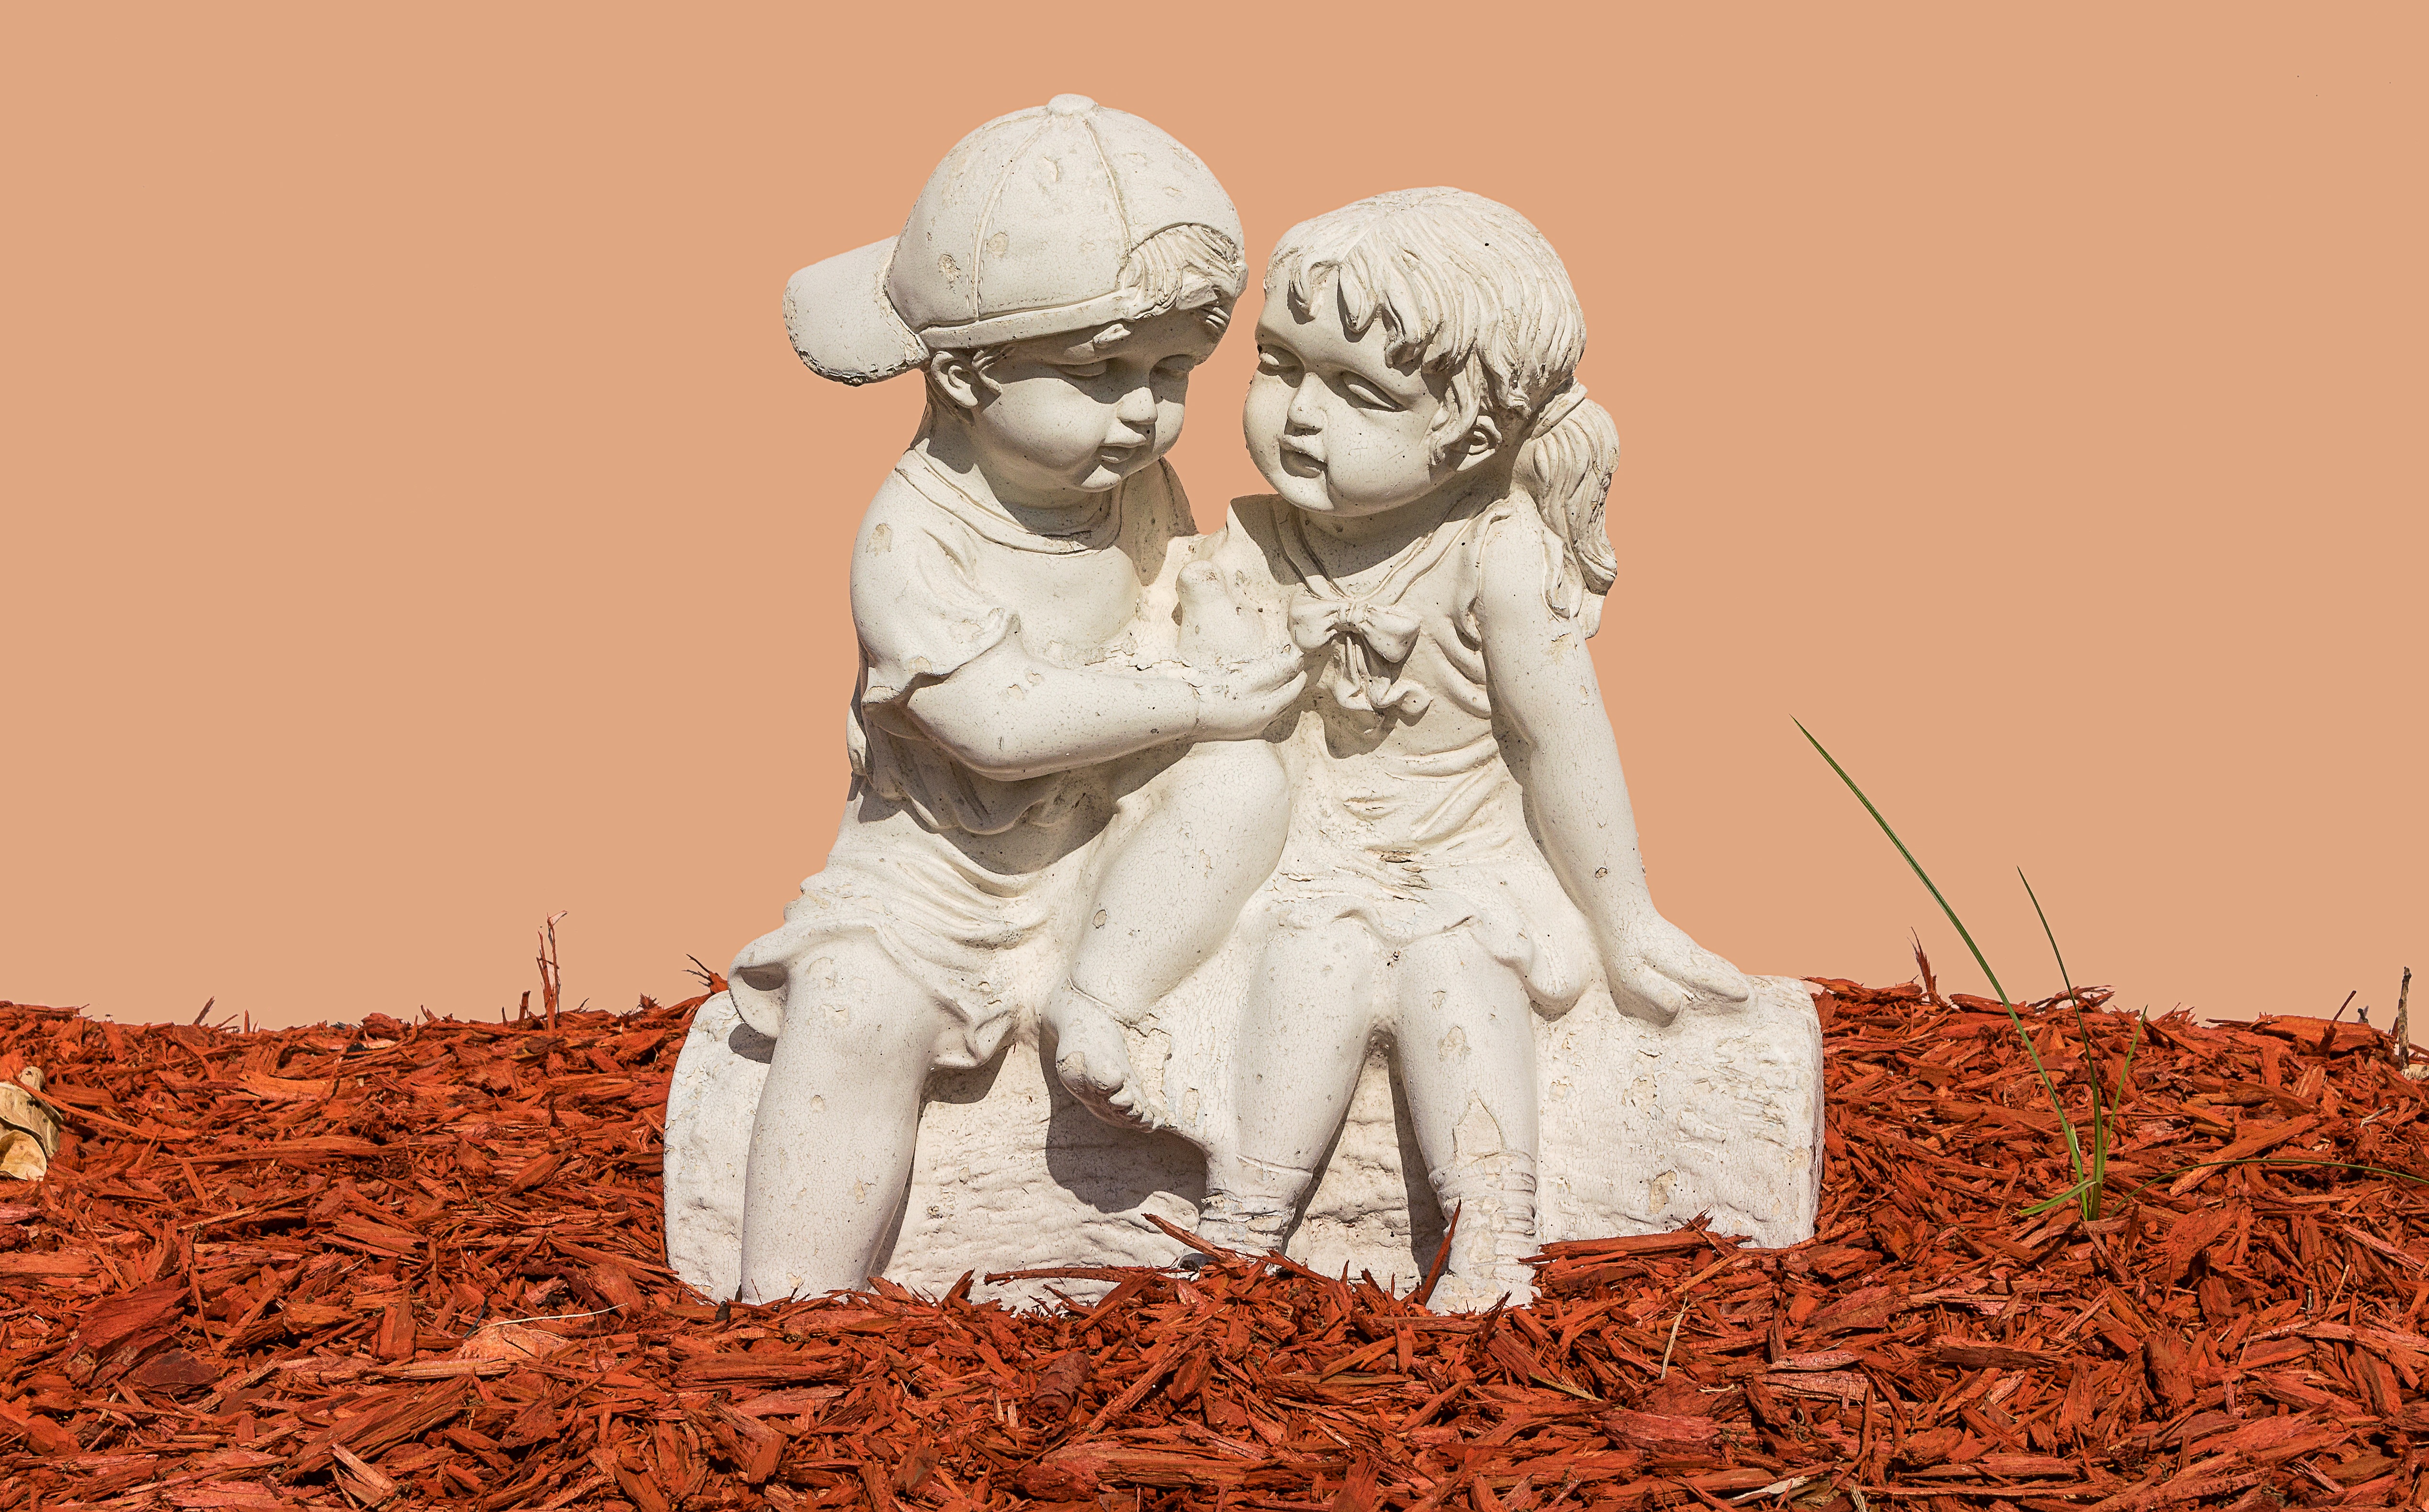
monument, statue, garden, sculpture, art, children, moments, trim